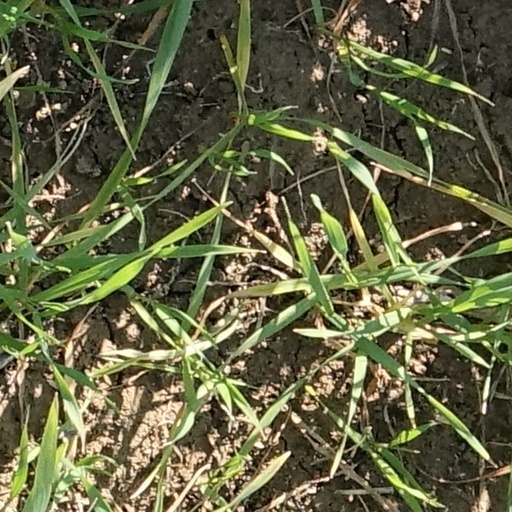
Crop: wheat